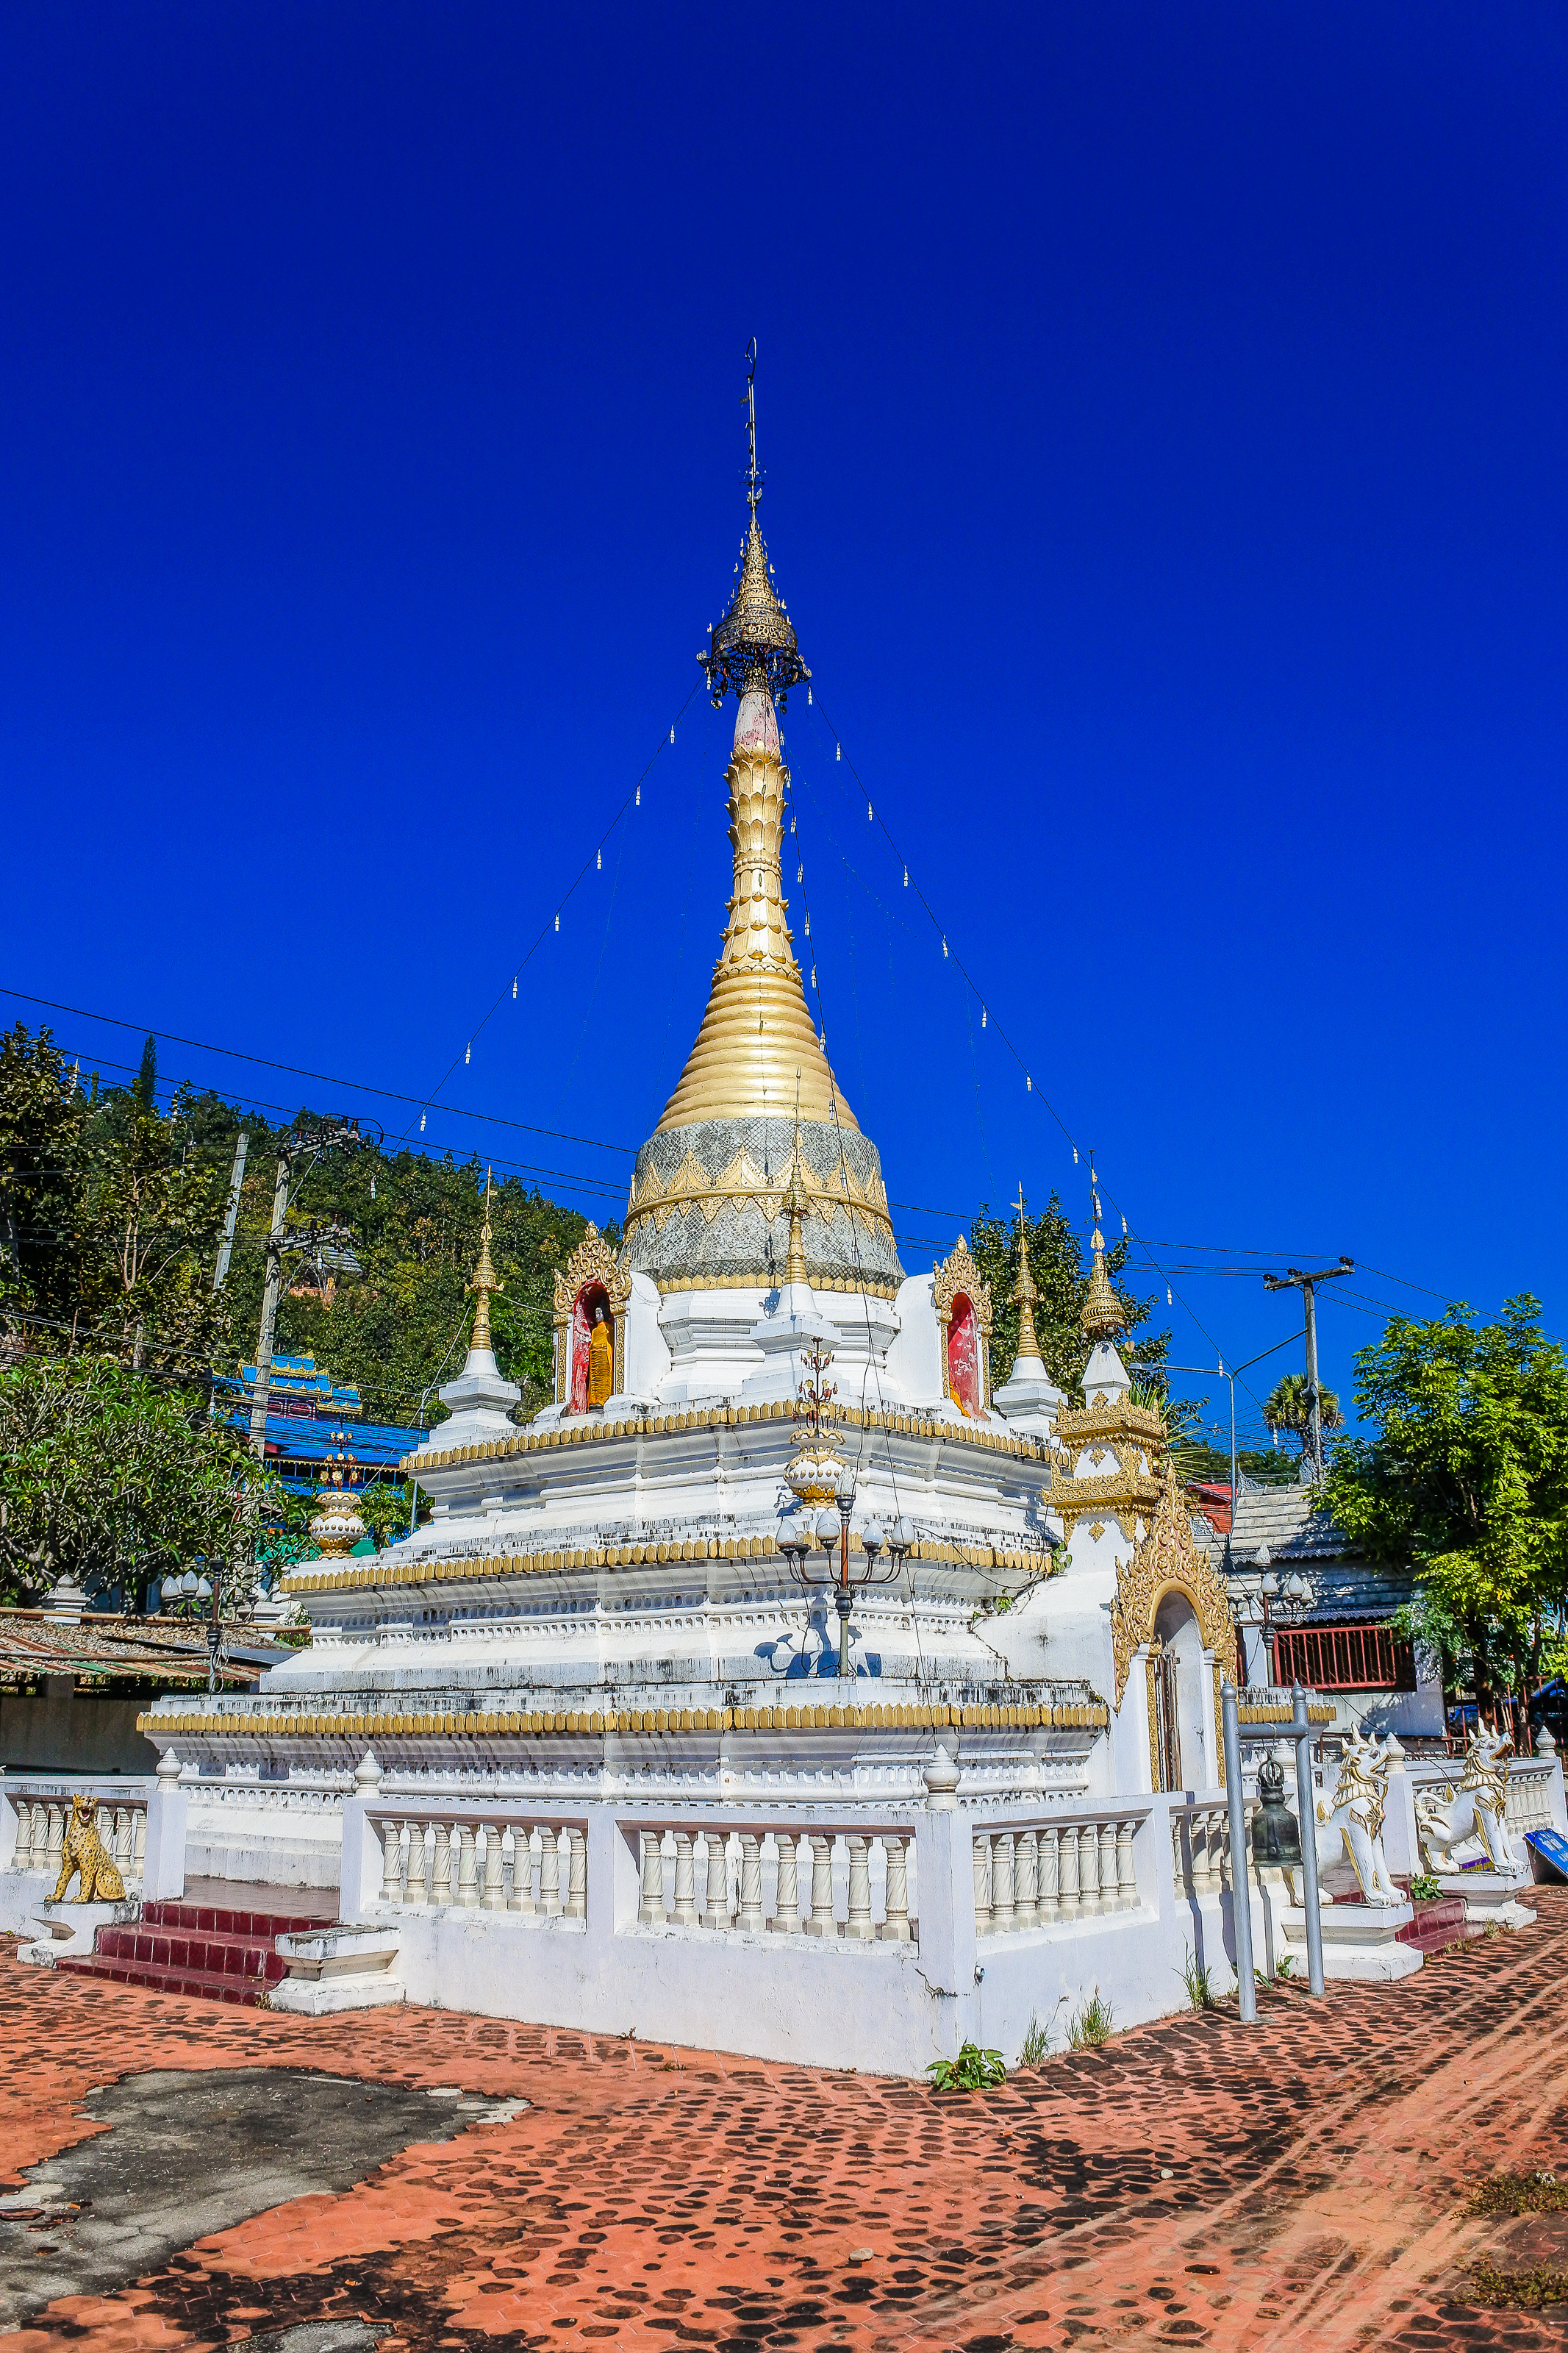
small, mountains, other, north, reservoirs, southeastasia, air, blond, trees, life, local, wisdom, mae, beautiful, parks, view, son, major, white, thailand, attractions, landmark, village, architecture, yai, green, cities, town, nature, asia, thai, hong, pagoda, folk, temple, location, style, fresh, landscape, doi, fog, place of worship, stupa, tower, sky, building, spire, historic site, wat, monastery, steeple, shrine, tourism